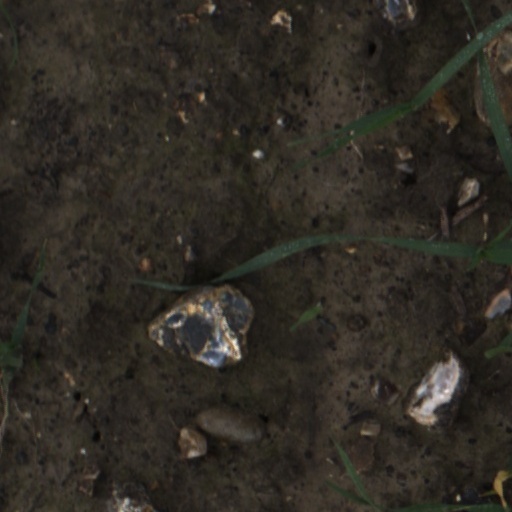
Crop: wheat